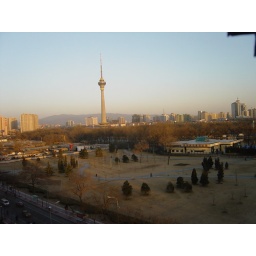
TV tower and mountains outside Beijing are visible in the background.